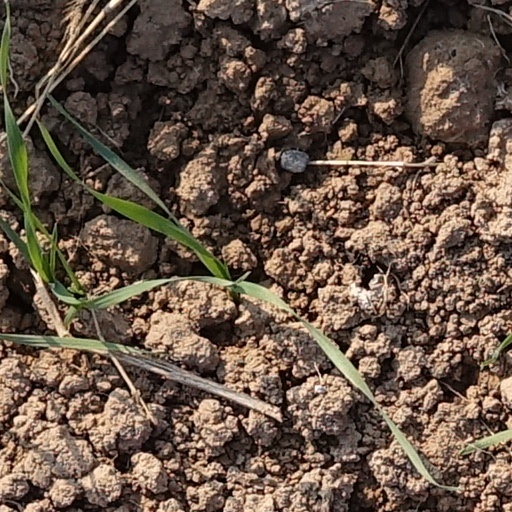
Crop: wheat